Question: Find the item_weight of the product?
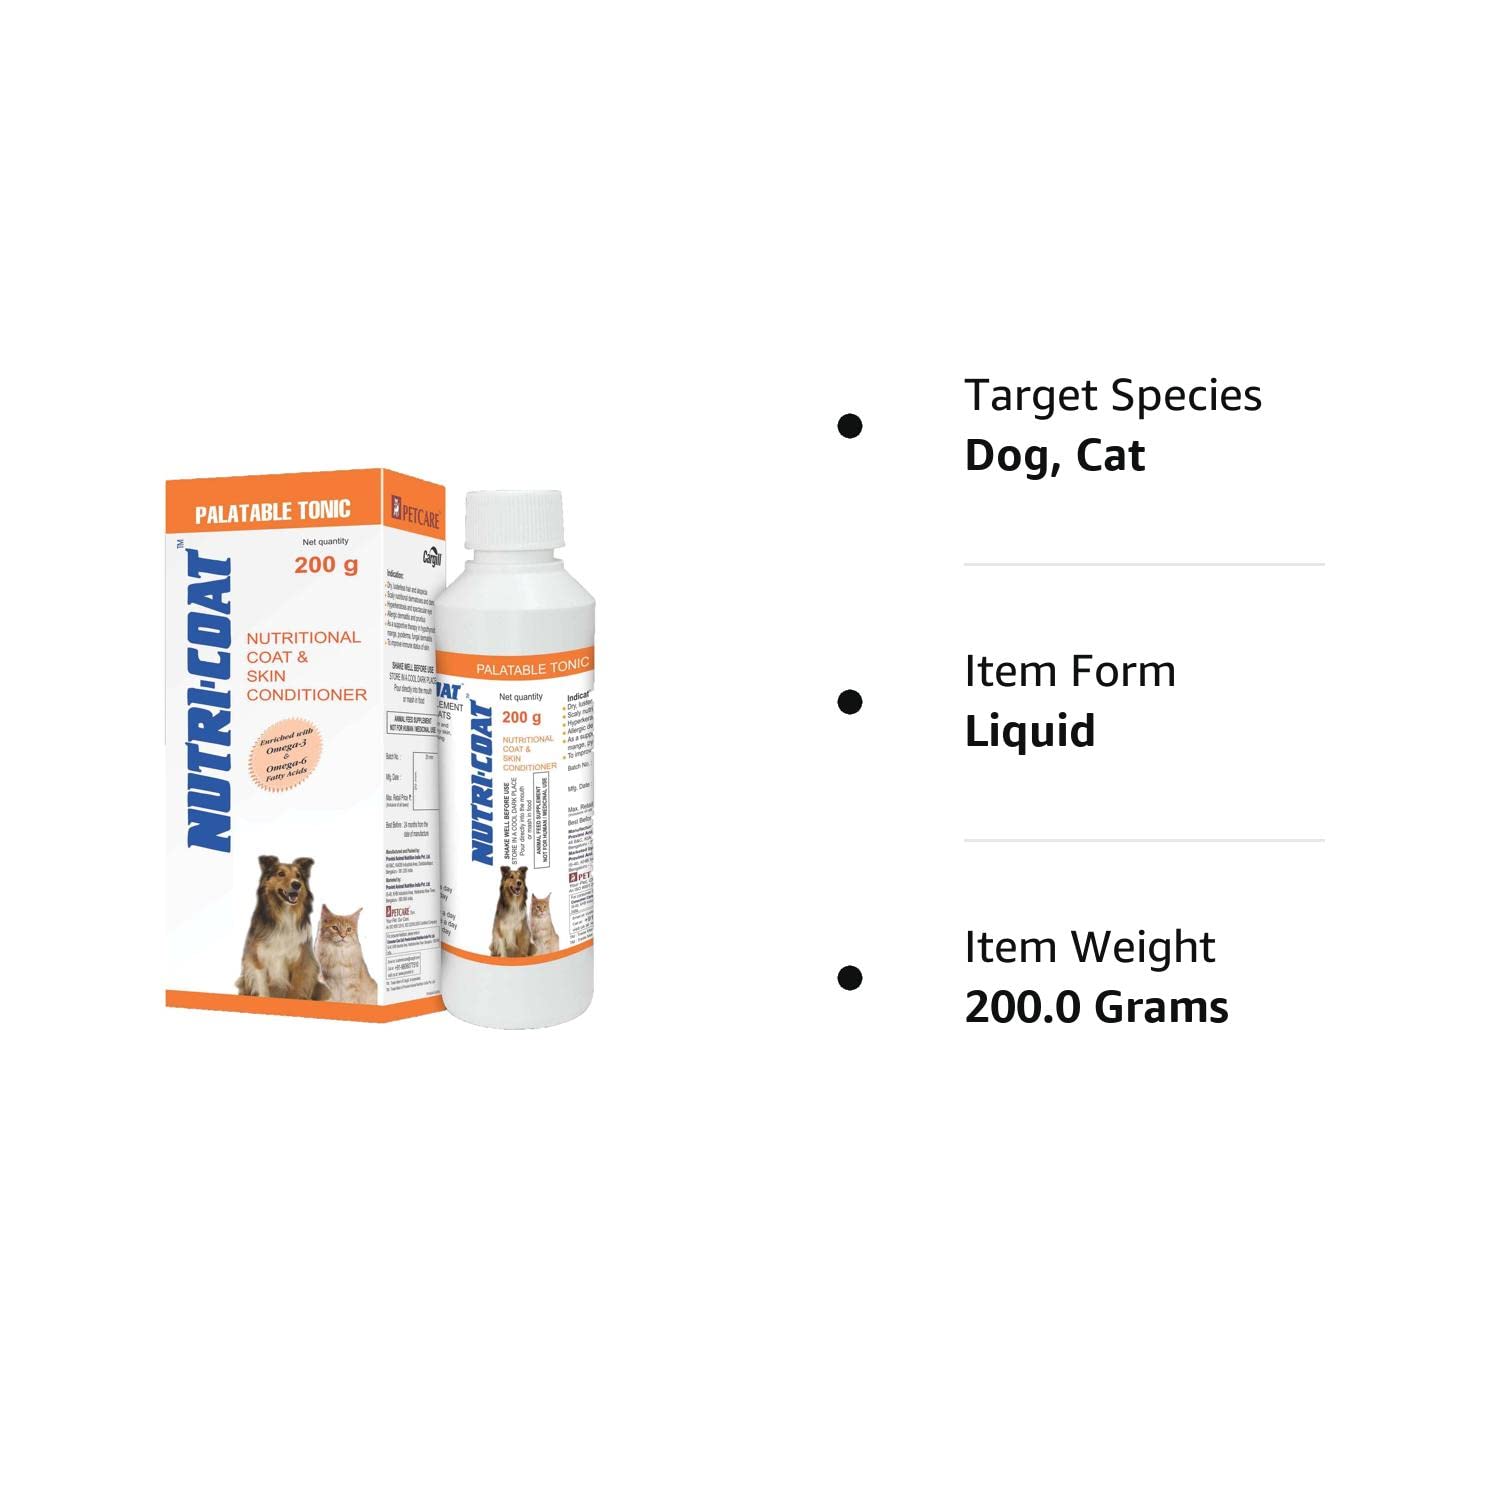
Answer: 200 gram